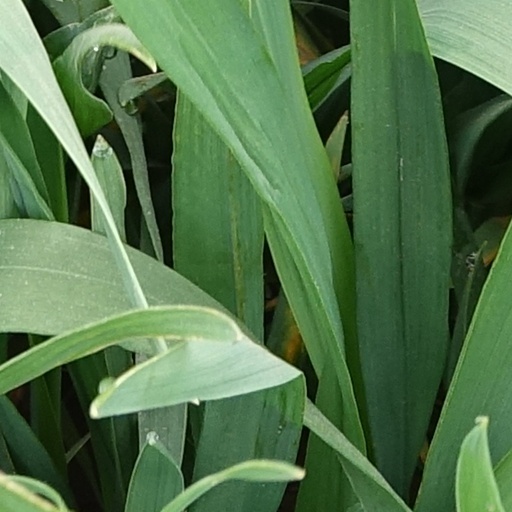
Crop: wheat